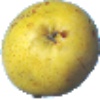
Label: pear_monster